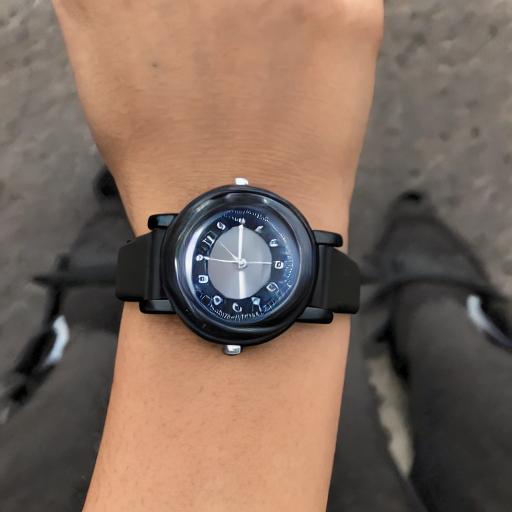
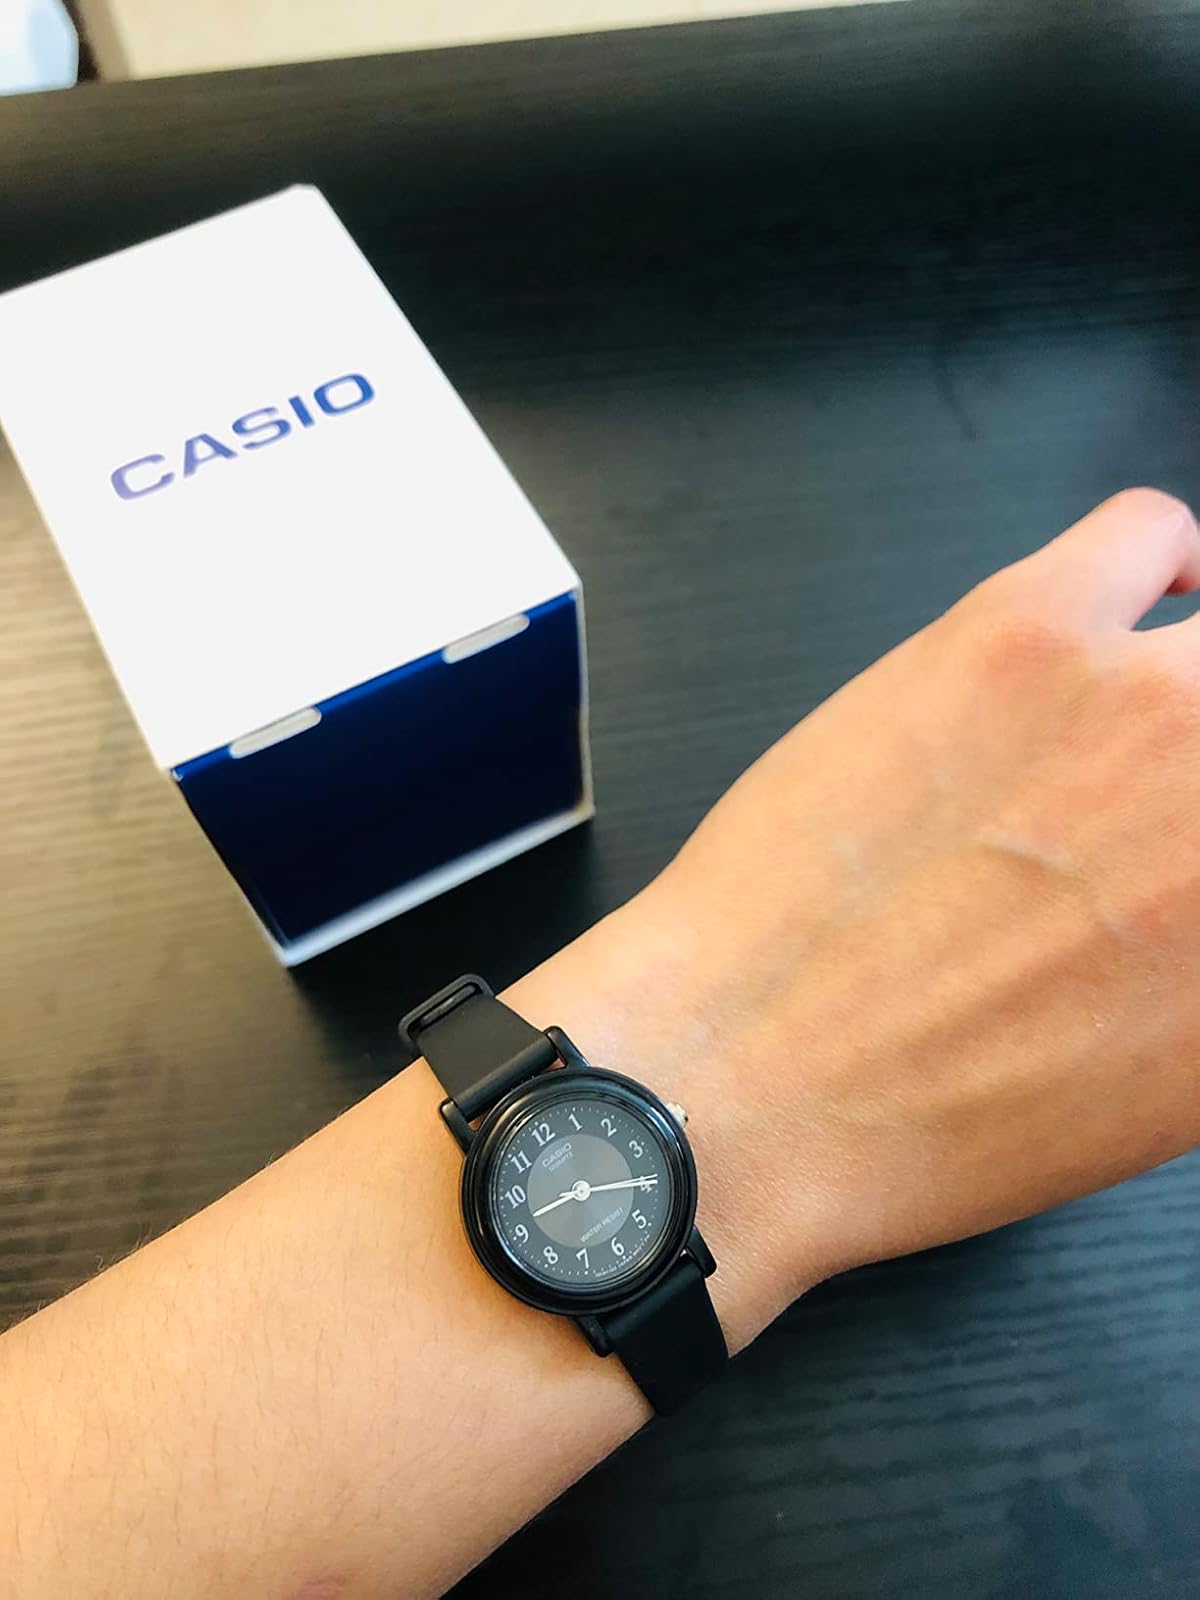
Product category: accessories_watch
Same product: no